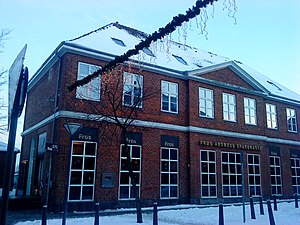
Vejen
Frøs Vejen
Vejen er en middelstor stationsby i Sydjylland med 9.853 indbyggere beliggende mellem Esbjerg og Kolding i Vejen Sogn. Vejen er hovedby i Vejen Kommune og tilhører Region Syddanmark. Jernbanen kom til Vejen i 1874. I løbet af få år voksede stationsbyen op langs landevejen mellem stationen og den gamle landsby. Landsbyen lå omkring kirken og kroen ved den gamle Kolding-Varde landevej, den nuværende sekundærrute 191. I dag ligger byen centralt både i forhold til E20 Esbjergmotorvejen og sekundærrute 191, som indtil opførelsen af motorvejen før år 2000 hed A1. Vejen ligger ved Kongeåen, grænse fra 1864 til 1920 mellem Danmark og Preussen, da Sønderjylland var en del af Tyskland til efter 1. verdenskrig. Vejen var grænseby på den danske side.